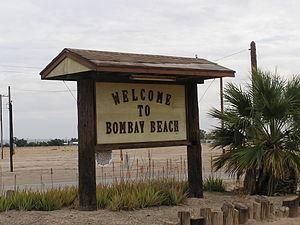
Bombay Beach est une census-designated place située dans le comté d'Imperial en Californie, aux États-Unis.